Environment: real
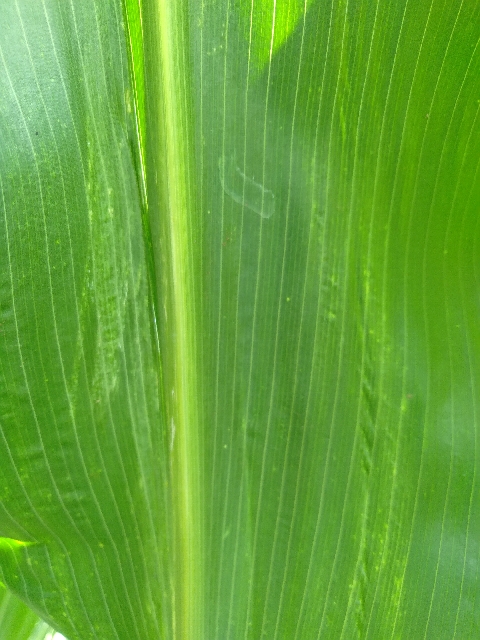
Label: lethal_necrosis